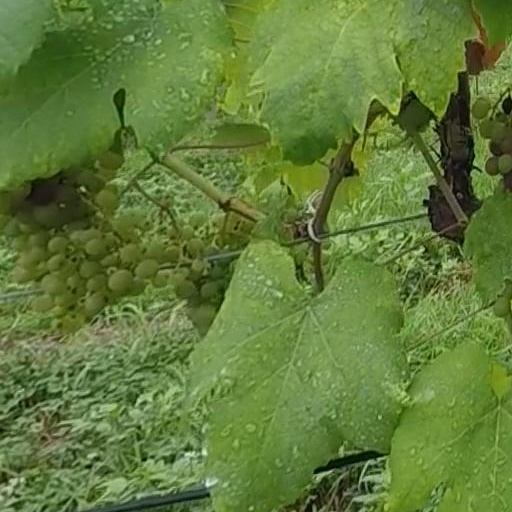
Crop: grape